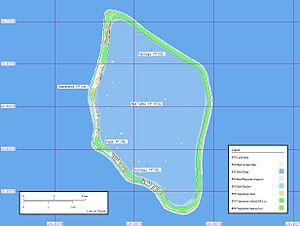
Tureia, également appelé Papa-kena, est un atoll situé dans l'archipel des Tuamotu en Polynésie française. Celui-ci est le chef-lieu de la commune de Tureia.